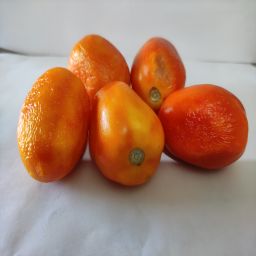
Crop: Tomato
Quality: Old